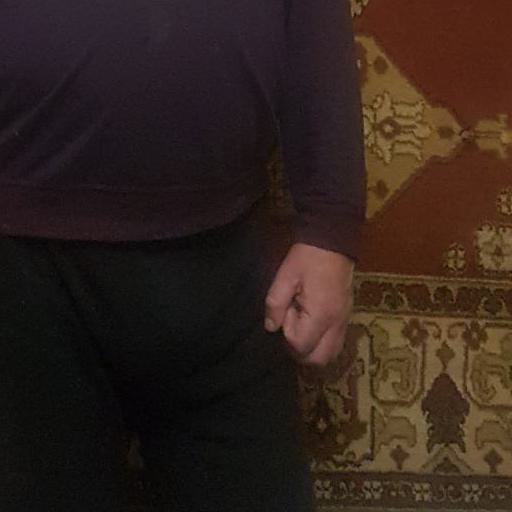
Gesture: no_gesture